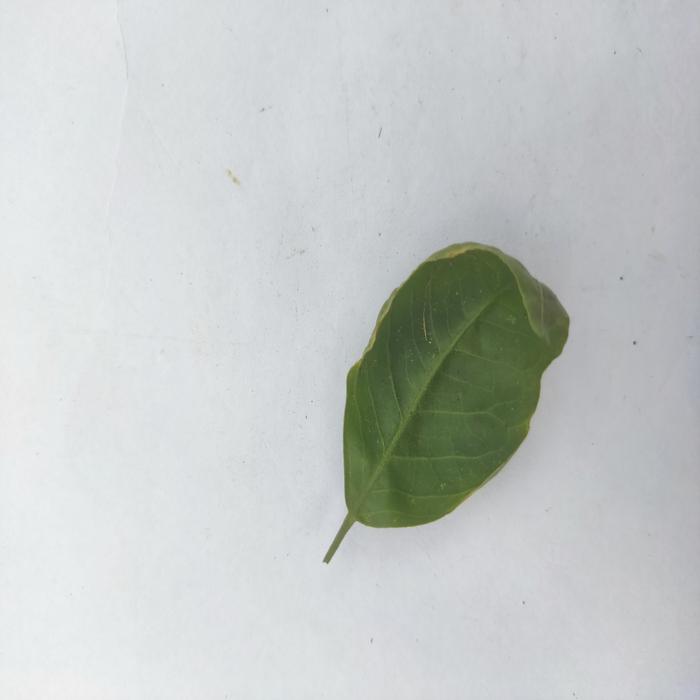
Crop: Aegle Marmelos
Leaf condition: Leaf_Curl